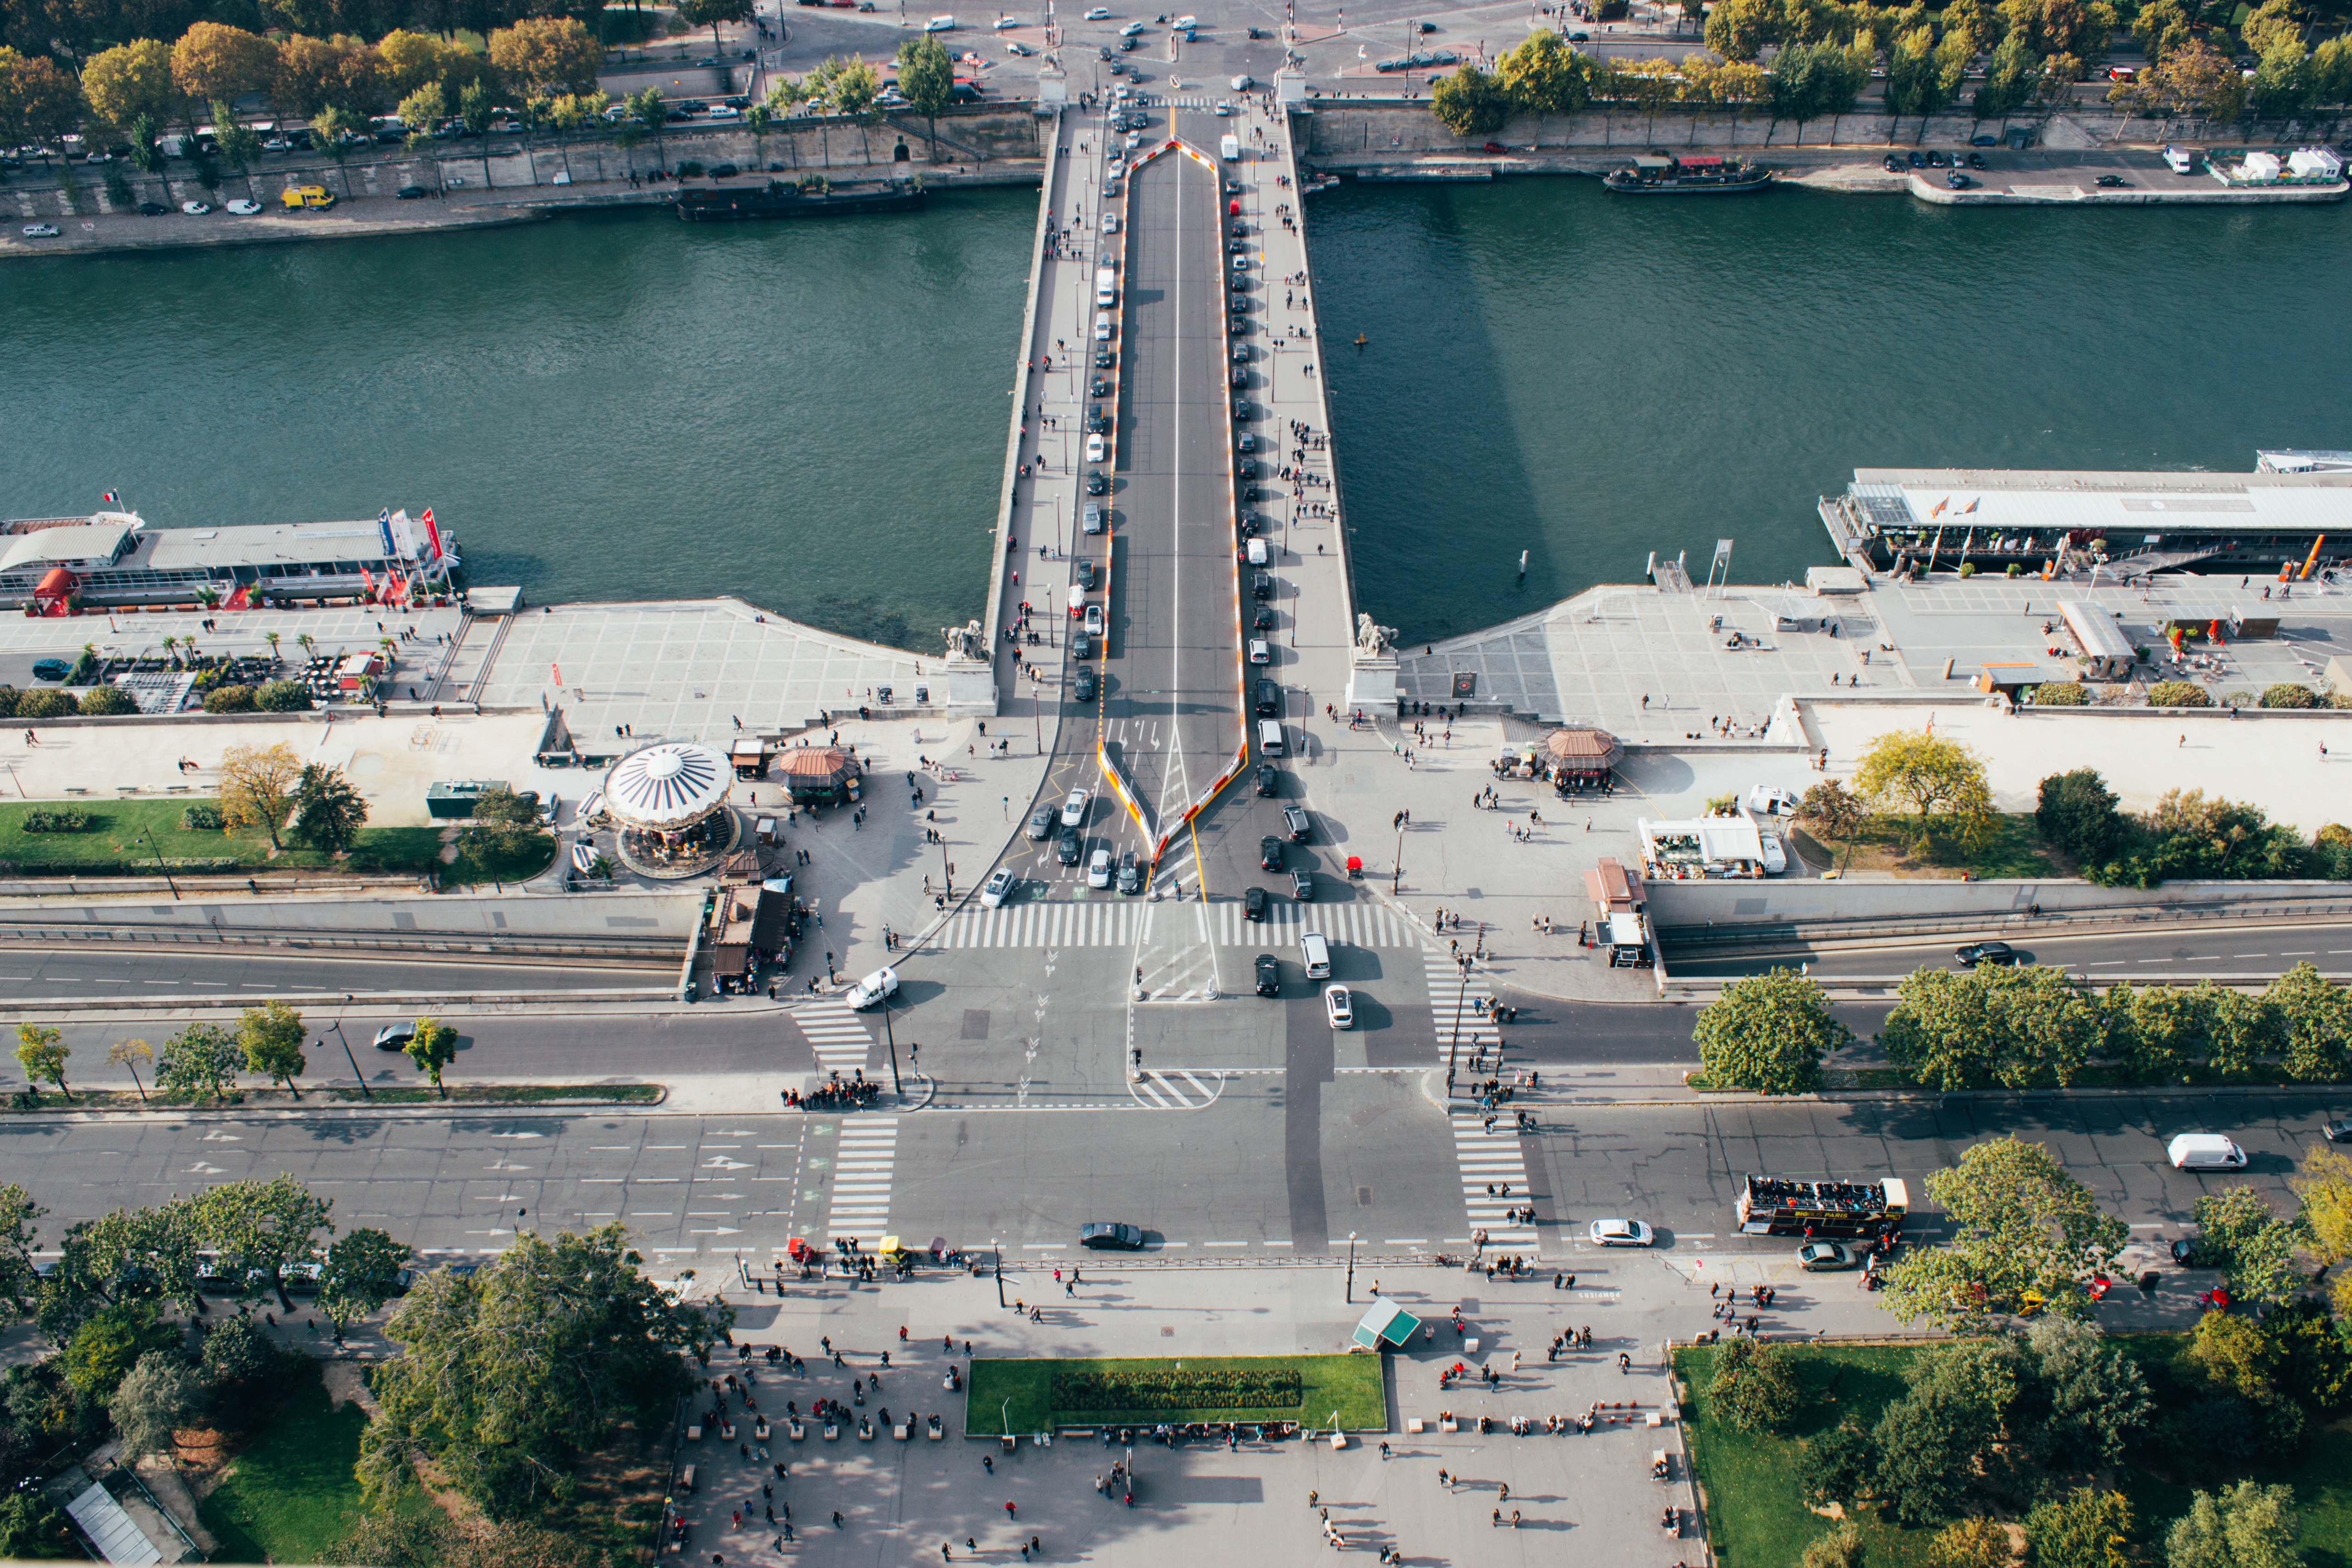
sea, dock, structure, boat, bridge, traffic, town, river, transport, vehicle, harbor, marina, port, waterway, infrastructure, bird's eye view, aerial photography, atmosphere of earth